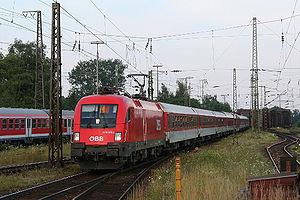
l'EN 482 Munich–København à Donauwörth
EuroNight désigne depuis 1993 les services nationaux et internationaux de trains de nuit entre les plus grandes villes d'Europe. Le service EuroNight est le pendant de nuit des trains de jours EuroCity.